Carl Theodor Ottmer

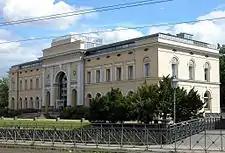
The old Braunschweig train station, now the Norddeutsche Landesbank

He was the son of Johann Heinrich Gottfried Ottmer (1767–1814), a surgeon, and his second wife Elisabeth. He began his architectural training in 1816 at the Collegium Carolinum (now the Braunschweig University of Technology) and served an apprenticeship in the building department of the Duchy of Brunswick. He was soon promoted and, from 1817 to 1821, received training from the Senior Architect, Peter Joseph Krahe. In 1822, he went to Berlin for further studies at the Bauakademie, where he was under the direction of Karl Friedrich Schinkel. While there he became good friends with Carl Friedrich Zelter, leader of the Sing-Akademie zu Berlin. This friendship eventually led to the construction of a permanent building for that group.